Alaska Transportation Company

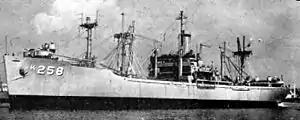
A Victory ship of World War II

Alaska Transportation Company was founded on April 5, 1898, in Seattle, Washington by Andrew F. Burleigh (1846–1907) and George W. Dickinson. Alaska Transportation Company was formed to cash in on the gold rush happening around Dawson City and Nome in Canada, known as the Klondike Gold Rush. Klondike Gold Rush peaked between 1896 and 1899 in Klondike, Yukon. Alaska Transportation Company sold shares in the company to raise funds to build a ship to travel up the Yukon River. The ship would depart from Puget Sound ports. Moran Brothers Company of Seattle got the contract to build the nine steamships to be used. Alaska Transportation Company headquarters was at Pier 58 in Seattle. Both Andrew F. Burleigh and George W. Dickinson had previously worked for the Northern Pacific Railway as attorneys. Andrew F. Burleigh had a short law partnership with James B. Metcalfe and Charles W. Turner. Captain James Griffiths worked at Alaska Transportation Company before starting his own firm James Griffiths & Sons, Inc. In 1896 Andrew F. Burleigh founded the Yukon Company to operate ships and barges on the Yukon River. Alaska Transportation Company did not purchase surplus World War II ships, with an aged fleet of ships and competition from the Alaska Highway opened in 1942, the company closed in 1948.